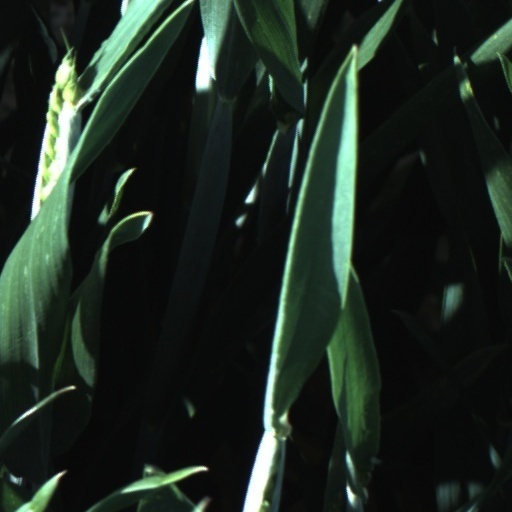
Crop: wheat